Micronation

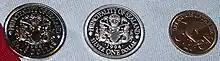
Coins minted by the Principality of Sealand

Micronations function in the same way as sovereign states in that they have their own government, constitution, legislation, and (if a democracy) hold national elections. Micronations often have national symbols such as a flag, coat of arms or seal, motto and anthem, and many micronations also issue coins, banknotes, stamps, passports, passport stamps, orders of merit and bestow honours and titles of nobility, although these are not recognised internationally. Some micronations have made profits by selling these items as souvenirs and memorabilia to tourists and via their national websites, and others have even sold citizenship and titles of nobility. Some micronational coinage and stamps, if professionally made, have become valued as collector's items by numismatists and philatelists (stamp collectors) alike. In addition, both Sealand and Seborga have their own national association football teams. The Sealand national football team was founded in 2004 and became an associate member of the N.F.-Board, a federation made up of unrecognised states, stateless peoples, regions and micronations that are not allowed to join FIFA, in 2006. The Seborga national football team was founded in 2014 and is run by the Football Federation of the Principality of Seborga.